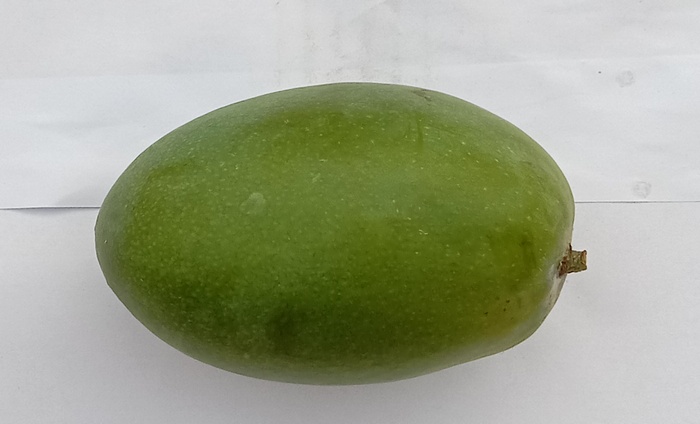
Mango variety: Dosehri